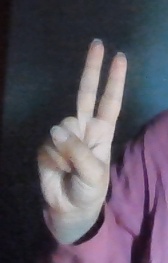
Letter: taa